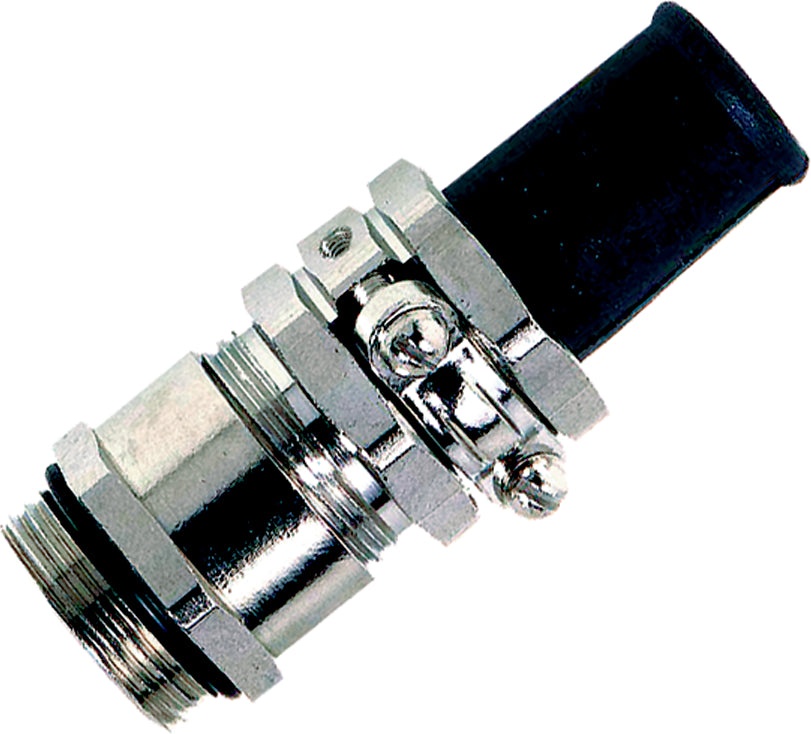
SKINDICHT SRE-M 25X1.5/21/17/14
SKINDICHT® SRE-M, presetupă metrică cu etanșare perfectă, cu protecție anti-îndoire, grad ridicat de protecție și cu preluarea efortului de tracţiune Informații articol Articol nr.: 52105660 Denumire articol / dimensiuni: Filet PG: 21 Domeniul de fixare al izolaţiei exterioare ØF (mm): 15 - 17 Diametrul de fixare al izolaţiei interioare ( mm ): 12 - 14 SW1/SW2 mm: 30 / 30 Lungimea totală, C mm: 78.0 Lungimea filetului, D ( mm ): 7 Diametrul manşonului de împământare ØB: 14 Deschidere netă F ( mm ): 17.0 Bucăţi / UA: 25 informații despre produs (PDF) Fișă tehnică Beneficii Protecția cablului la smulgere Sigilare perfectă cu protecție anti-încovoiere Contact optim al ecranului pe 360°, rezistenţă minimă Strângere delicată a cablului Grad mare de protecție Domeniu de utilizare Presetupă pentru punere la masă a ecranului şi sistem de protecţie anti-răsucire. Pentru aplicaţii în care trebuie evitate interferenţele electromagnetice. Părţile în mişcare ale echipamentelor Utilaje de ridicat și sisteme de transport Linii de producție Măsurări şi control tehnologic Caracteristicile produsului Descrierea produsului Filet metric conform cu DIN EN 60423 Bază pentru informații tehnice: DIN IEC 62444 Norme de referință / aprobări Construcție
Brand: Lapp Romania
Category: Hardware > Power & Electrical Supplies > Conduit & Housings > Electrical Conduit > Flexible Electrical Conduit